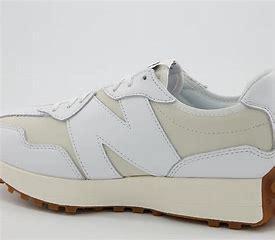
Brand: New
Model: Balance 327